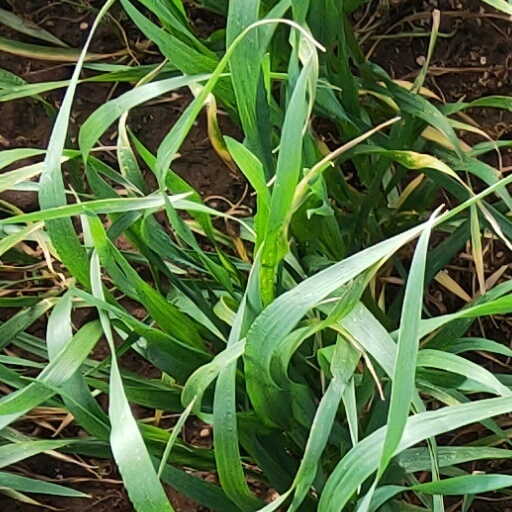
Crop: wheat